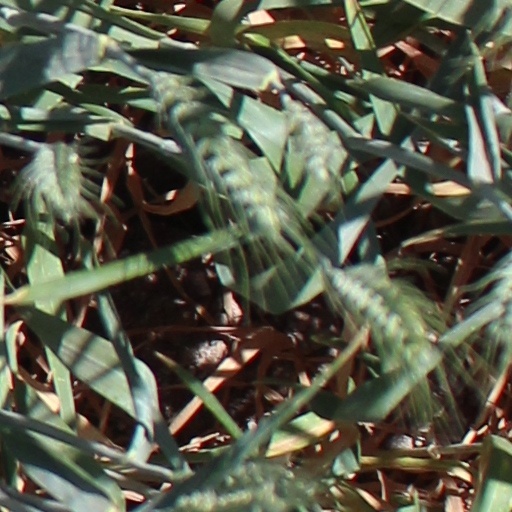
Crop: wheat